Coja Petrus Uscan

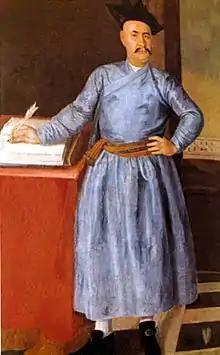
Painting of Coja Petrus Uscan

Coja Petrus Uscan (also Woskan, Voskan, 1680/81 – 1751) was an Armenian merchant and leader of the Armenian community of Madras (a city now part of India) who was known for his immense wealth and unflinching devotion and loyalty to the British during the French occupation of Madras.